Night of the Radishes

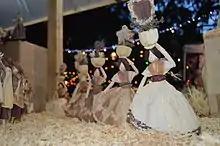
Corn husk figures from "Oaxaca y sus regiones"

The event attracts over 100 participants from the city of Oaxaca and neighboring communities, especially San Antonino Velazco. In 2014, 94 competed in the adult categories, along with 61 youth and 50 children. Contestants register months in advance and from the 18th to the 23rd they must plan and design their scenes, generally using the natural shapes of the radishes they have been allotted as a guide. The actual carving and assembly of the entries occurs during the day of December 23. There are several categories of participation. For adults, radish sculptures and scenes can be in the traditional or "free" category, which is determined by the theme. Works in the traditional category are for depictions of nativity scenes and those of Oaxacan traditions. Those in the free category generally depict more contemporary themes. However, as the function of the event is to preserve tradition, the grand prize of 15,000 pesos is awarded to the winner of the traditional category. In 2014 the grand prize winner was the entry "Dulces Regionales Oaxaqueños" by the Vasquez Lopez family. There are also prizes for participants competing as novices, and a children's category for those aged from six to seventeen to encourage new generations to continue the tradition. Prizes for the children's categories include bicycles and school supplies. The event has also added categories for scenes made not from radishes but instead from dried corn husks (called totomoxtle) and those made with a dried flower called "flor inmortal" (immortal flower) named such as it dries quickly and keeps most of its color. These entries also have several subcategories and generally have similar themes to those done with radishes.